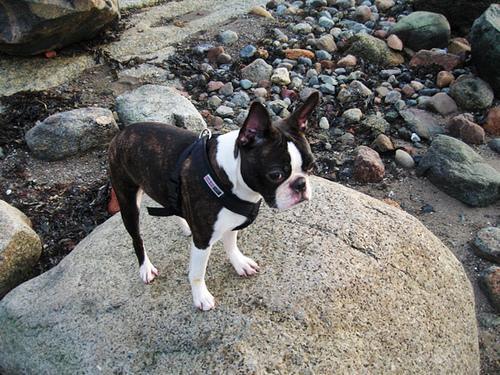
Boston_bull